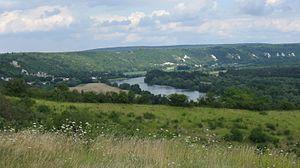
Vue de la réserve naturelle nationale des «
Gommecourt est une commune du département des Yvelines, dans la région Île-de-France, en France, située à 20 km environ au nord-ouest de Mantes-la-Jolie.